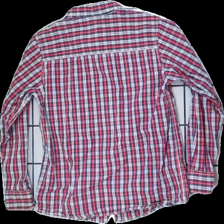
View: back
Type: Shirt
Category: Children
Brand: Lindex
Colors: Blue, Red, Beige, Multicolor
Material: 100% cotton
Pattern: Checkered print
Cut: Regular
Size: 134
Season: All
Price range: 50-100
Recommended usage: Reuse